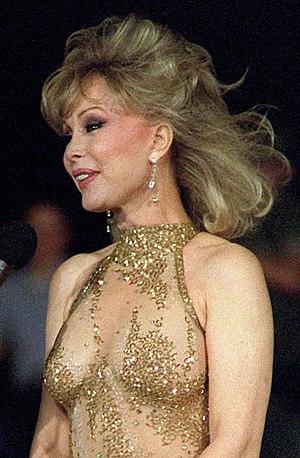
Barbara Eden, est une actrice américaine.